Haldia Refinery

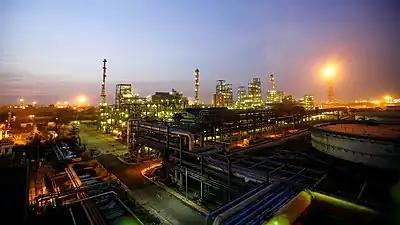
Evening view of Haldia Refinery

Haldia Refinery is an oil refinery operated by Indian Oil Corporation, located in Haldia city in the state of West Bengal. This refinery has a capacity of 8 million tonnes per year. This refinery was commissioned in 1975 and is situated 136 km from Kolkata, at the junction of Haldi and Hooghly River. This refinery can produce various fuel products like LPG, Naphtha, Petrol, Mineral Turpentine Oil, Superior Kerosene, Aviation Turbine Fuel, High Speed Diesel, Jute Batching Oil.